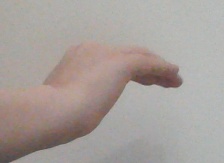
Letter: haa